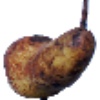
Label: pear_abate